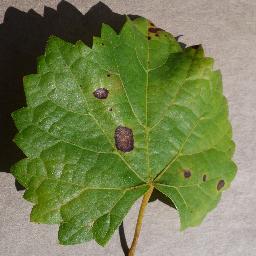
Label: Grape___Black_rot